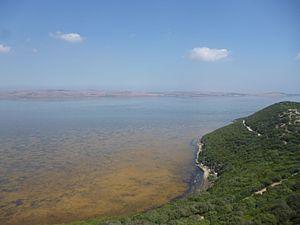
Parc national de l'Ichkeul Español: Parque Nacional de Ichkeul 日本語: イシュケル国立公園 中文: 伊其克乌尔国家公园
Le lac Ichkeul est un lac du nord de la Tunisie. Il fait partie du parc national de l'Ichkeul. Le lac est relié par le canal de Tinja au lac de Bizerte, lui-même relié à la mer Méditerranée.